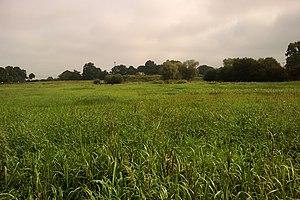
Motte féodale pris depuis les marais (un peu loin mais y avait des bœufs dans le marais...) This building is classé au titre des Monuments Historiques. It is indexed in the Base Mérimée, a database of architectural heritage maintained by the French Ministry of Culture,
Cet article recense les monuments historiques situés dans l'arrondissement de Saint-Lô, dans le département de la Manche.
La butte Saint-Clair est une motte castrale, vestige d'une ancienne fortification, située à Remilly Les Marais, en France.